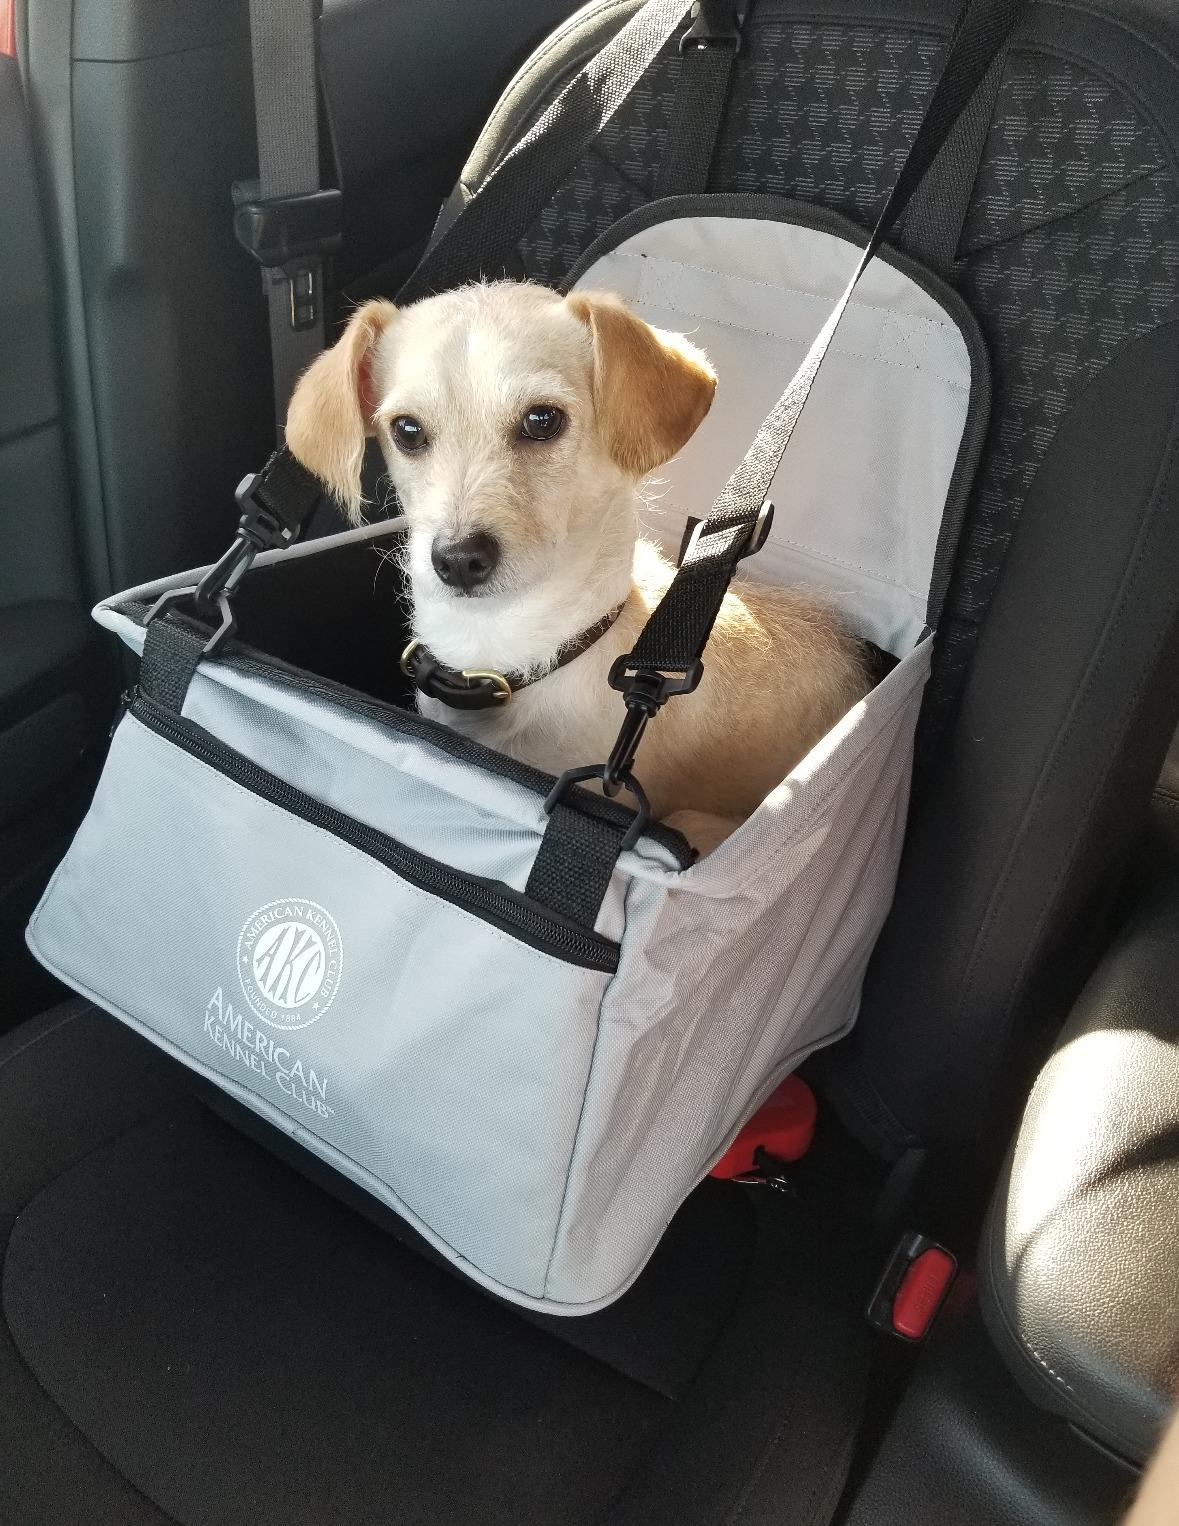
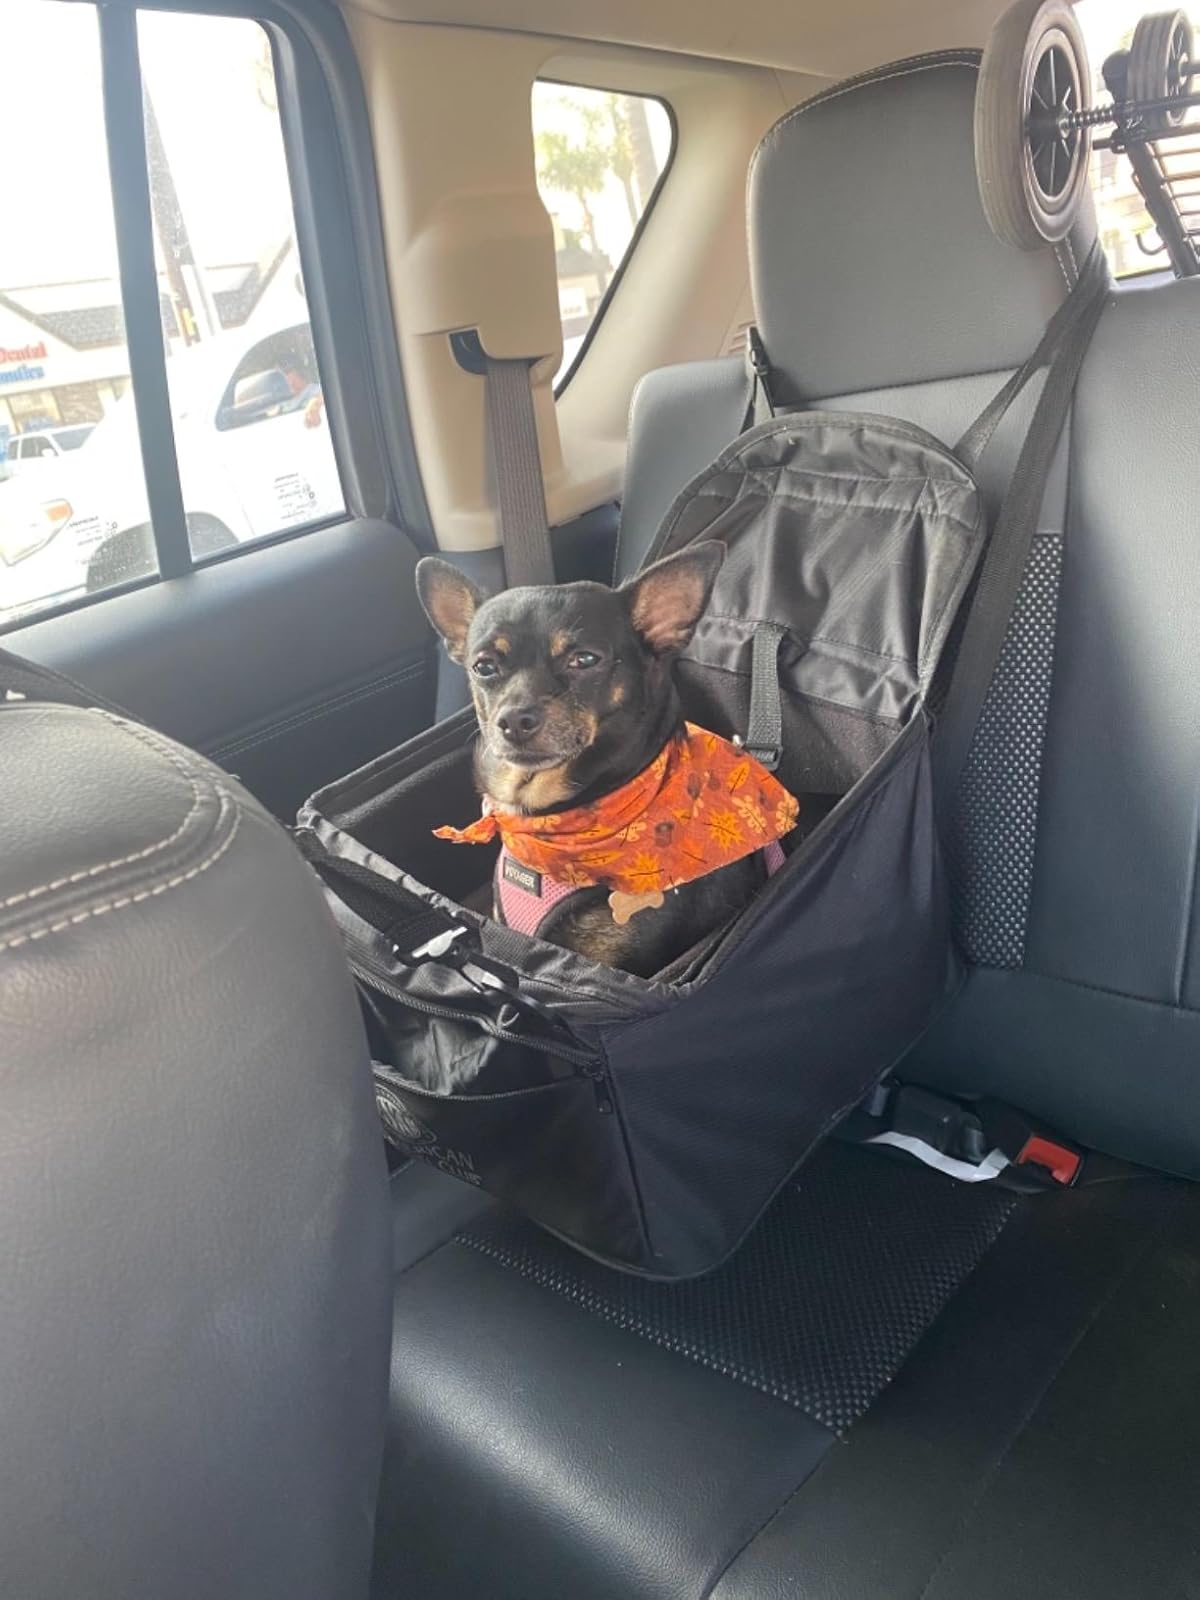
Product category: items_kennel
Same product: no